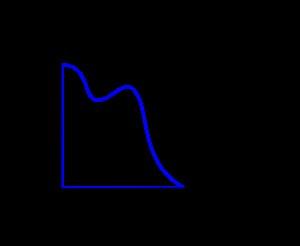
Dans le jargon des télécommunications, le terme de bande de base désigne une technique de transmission dans laquelle le signal est envoyé directement sur le canal après Codage en ligne sans passer par un codage canal.